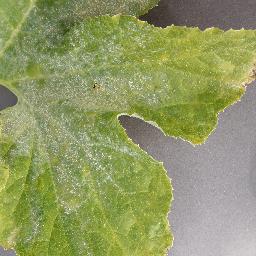
Label: Squash___Powdery_mildew